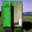
Label: truck